Hermathena (composite of Hermes and Athena)

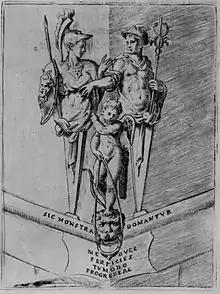
Hermathena emblem from "Symbolicarum quaestionum" by Achille Bocchi (1574)

It was common during the Roman period for the elite to collect herms and terminal figures as garden ornaments and interior decorations for their villas and palaces. Having a statue of Hermathena may have also been believed to give divine inspiration.